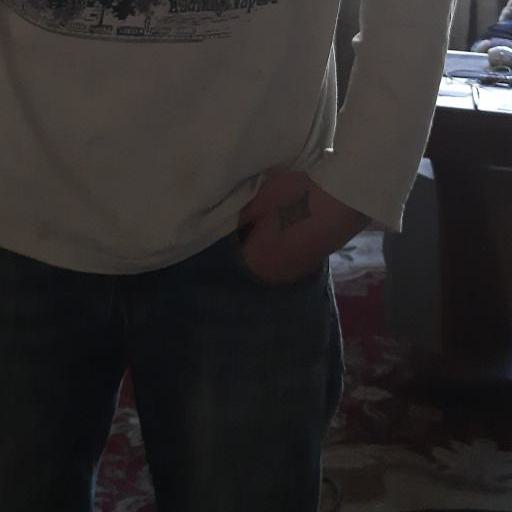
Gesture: no_gesture